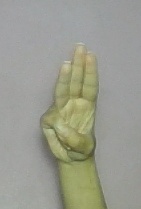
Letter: thaa